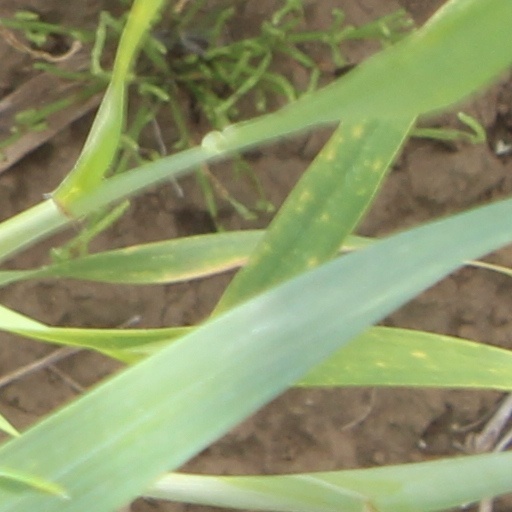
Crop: wheat